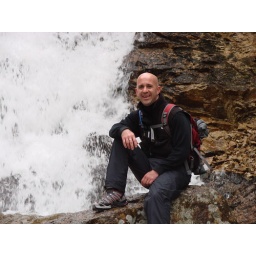
Chris at the base of a water falls in Denali State Park (Alaska) near Beyer Lake.